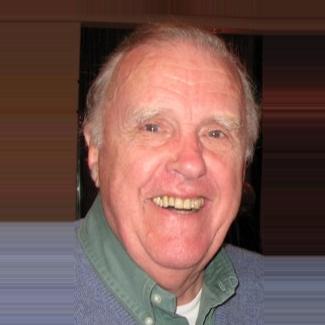
Age: 79